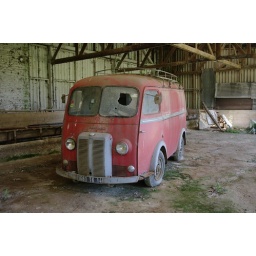
Old van in barn